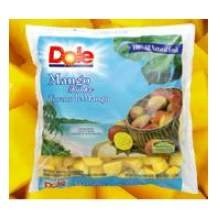
Item Name: Dole Individual Quick Frozen Chunk Mango, 5 Pound -- 2 per case.
Value: 160.0
Unit: Ounce

Price: 94.16